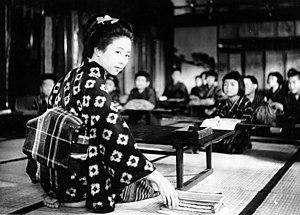
Kōzaburō Yoshimura, né le 9 septembre 1911 à Ōtsu et mort le 7 novembre 2000 à Yokohama, est un réalisateur japonais.
Nobuko Otowa, née le 1ᵉʳ octobre 1924 et morte le 22 décembre 1994, est une actrice japonaise.